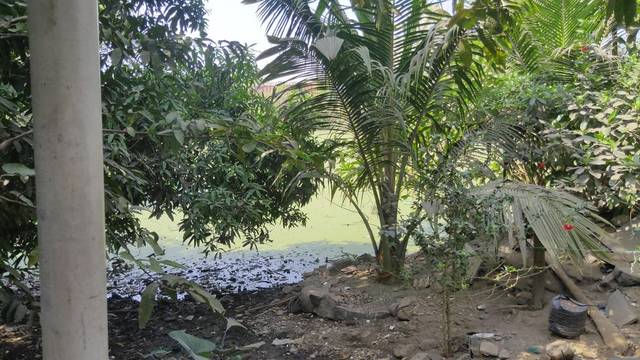
Region: India
Coordinates: 19.224, 73.077